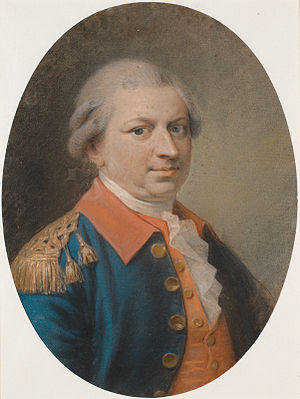
Henrik Gerner (skibskonstruktør)
Pastel af Henrik Gerner udført af Jens Juel 1785
Henrik Gerner var en dansk søofficer og skibskonstruktør. Gerners Medalje er indstiftet til hans ære.